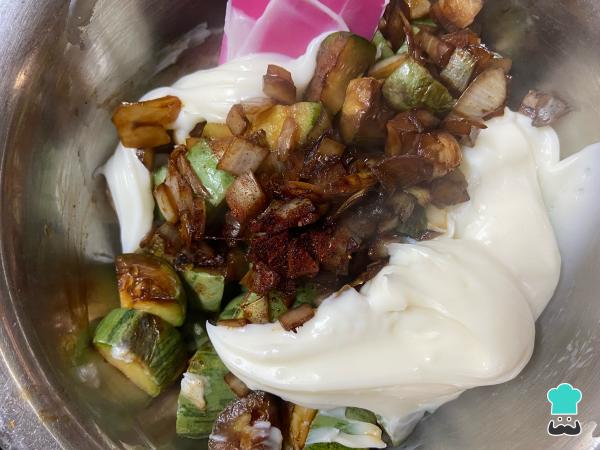
Lleva las verduras salteadas a un recipiente para mezclar con los condimentos y con una salsa blanca saludable. Para elaborarla, solo debes disolver la maicena en la leche fría y calentarla en el microondas durante 1 minuto. A continuación, mezcla y calienta 30 segundos más hasta que se espese, siempre mezclando. Ten en cuenta que, como la verdura es algo húmeda, buscamos que la salsa blanca quede bien espesa para amalgamar el relleno.Truco: si no tienes microondas, puedes cocinar la salsa blanca en una olla con el fuego medio, removiendo constantemente durante unos 4 minutos hasta que espese.